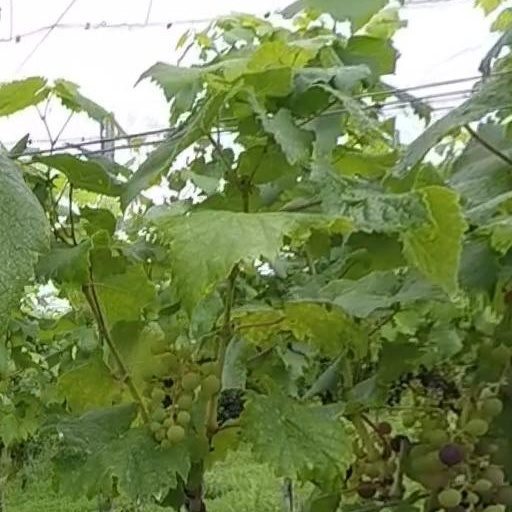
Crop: grape